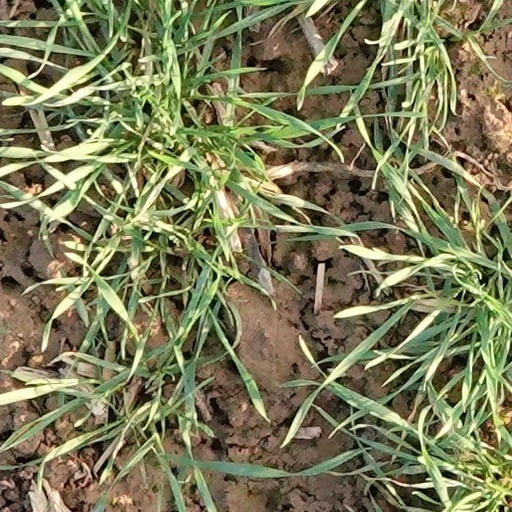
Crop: wheat